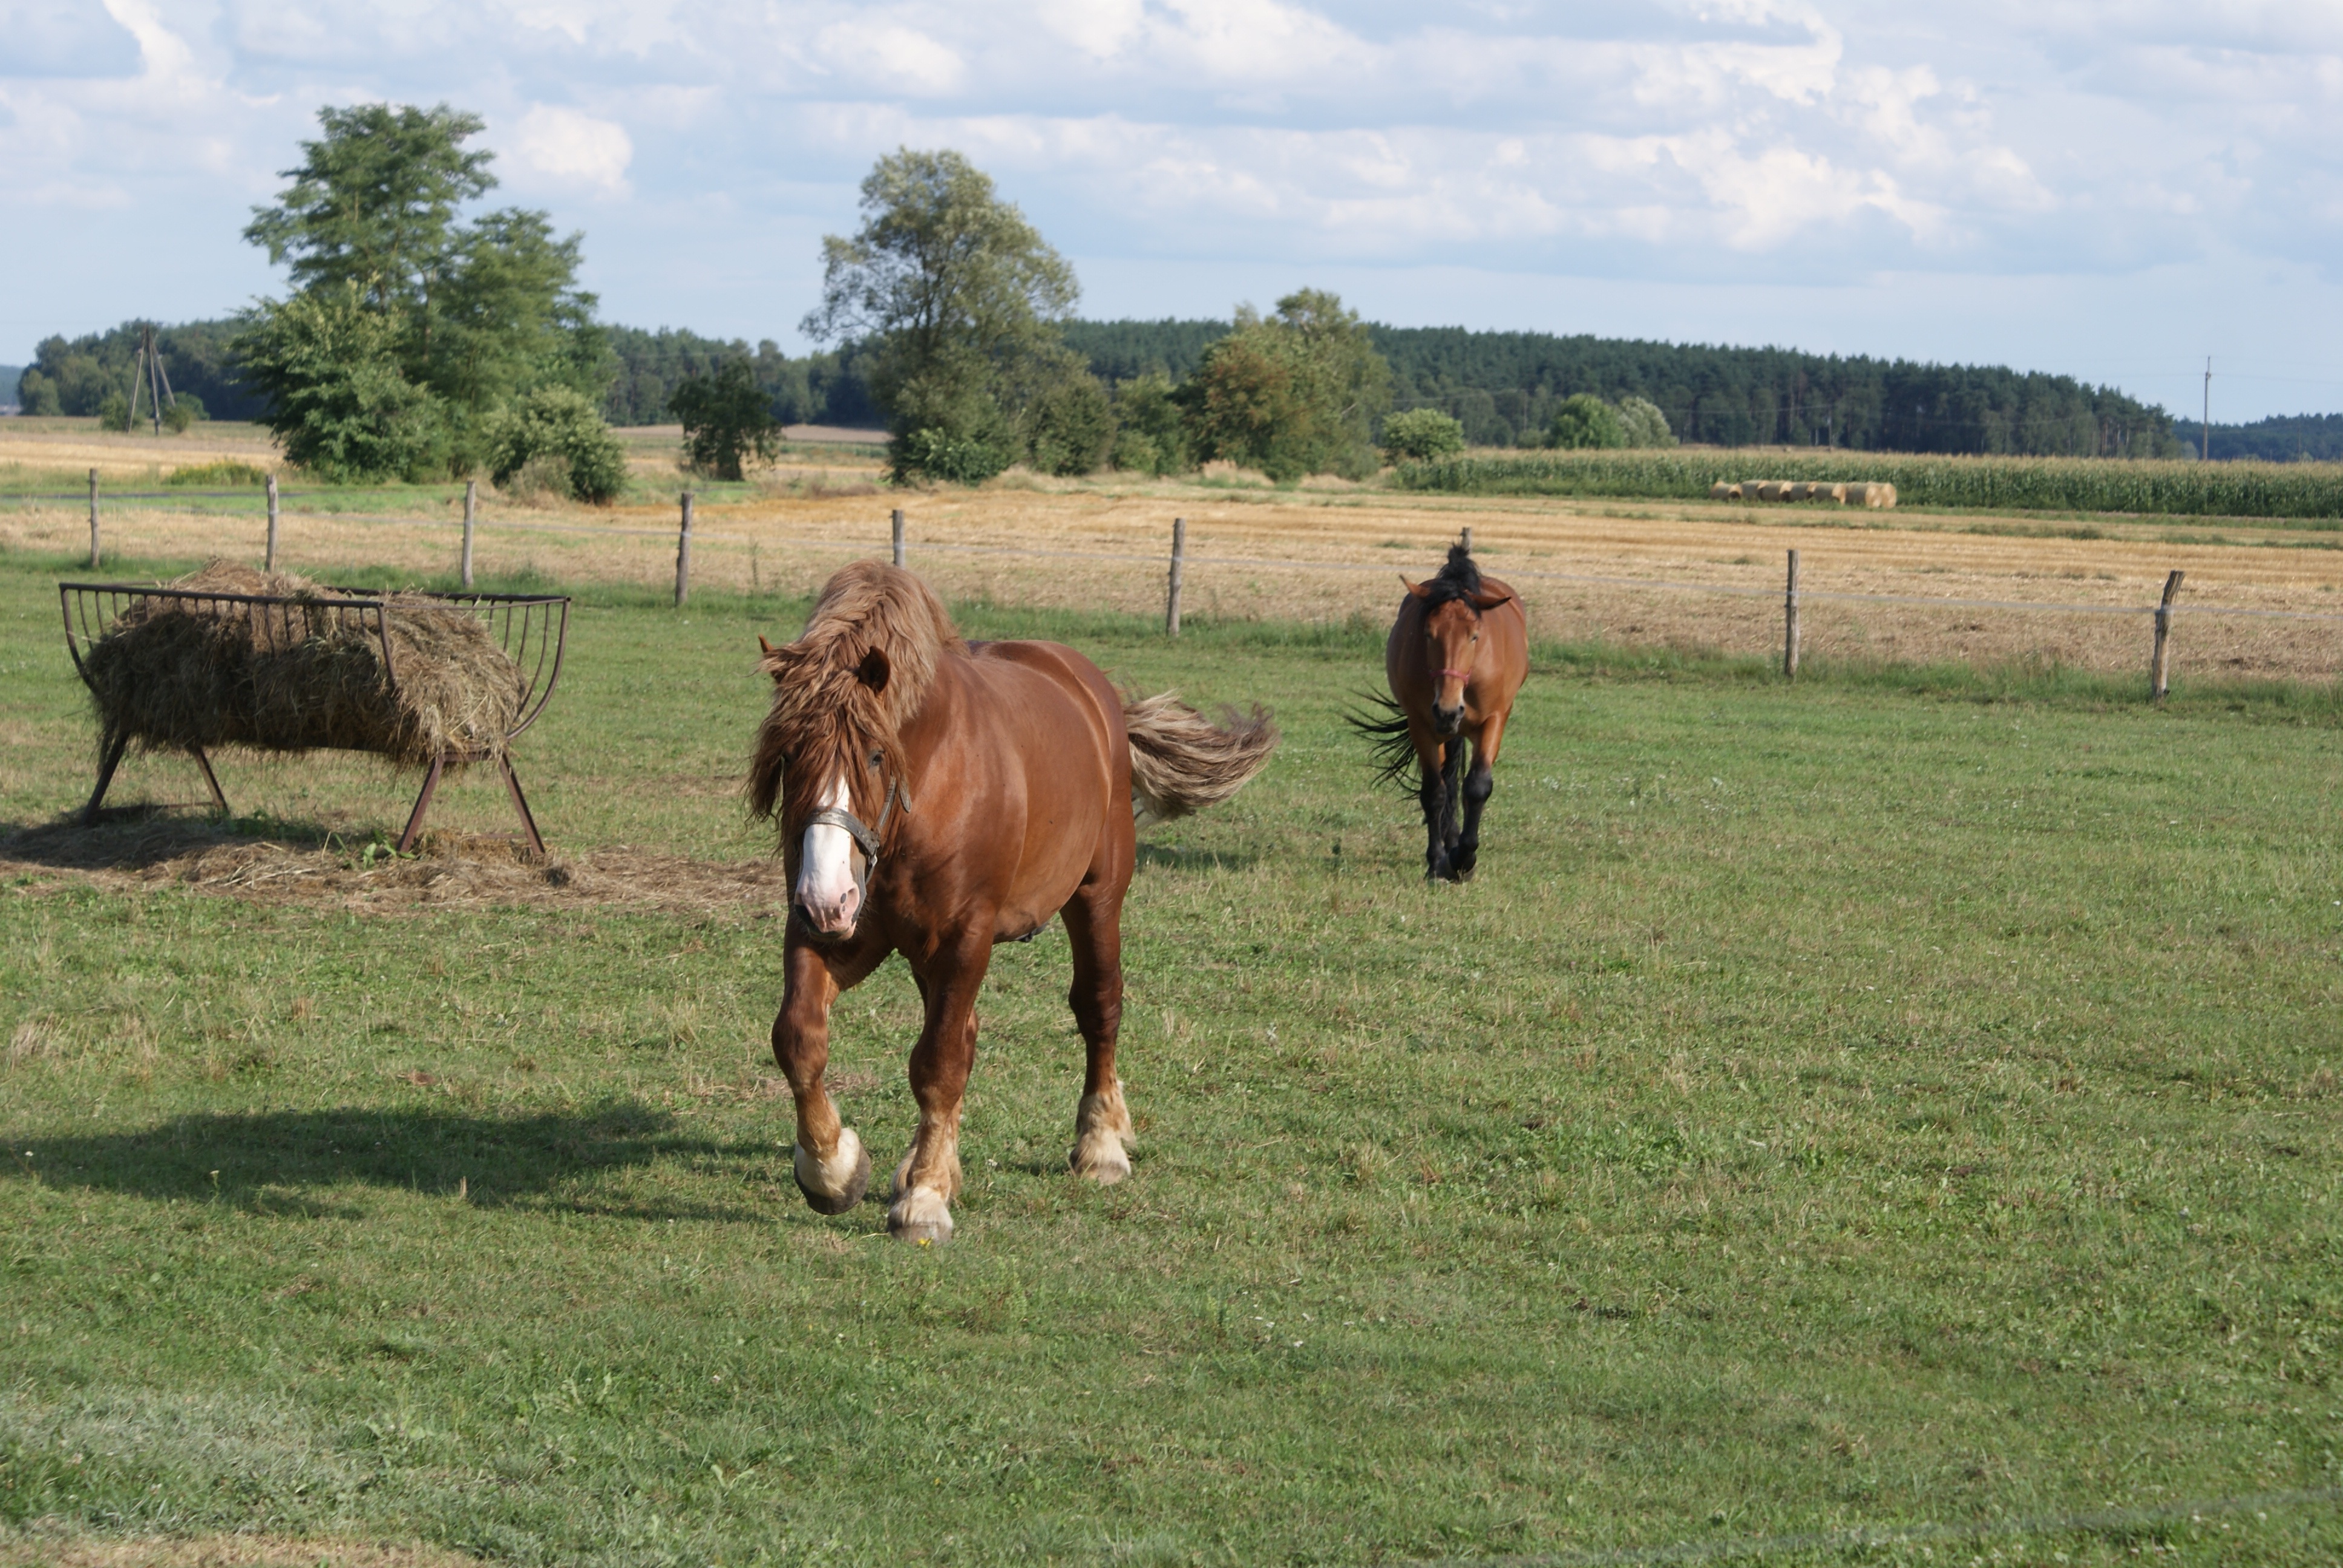
landscape, grass, field, farm, meadow, prairie, animal, herd, pasture, grazing, ranch, horse, stallion, plain, horses, grassland, mare, foal, fodder, poland village, steppe, rural area, pasture land, pack animal, the horse, the horsehead nebula, trail riding, cattle like mammal, horse like mammal, mustang horse